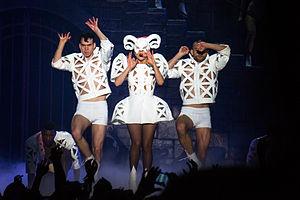
Lady Gaga est une chanteuse américaine, auteure-compositrice-interprète. Sa première tournée a été effectuée en 2009. À travers plus de 484 dates, elle a depuis vendu de 5 millions de billets de concerts à travers le monde, selon Live Nation. Ses tournées, The Monster Ball Tour et le Born This Way Ball figurent parmi les plus lucratives de tous les temps.
Bad Romance est une chanson de l’artiste américaine Lady Gaga. Il s’agit du premier single issu de son deuxième album studio, The Fame Monster. Le morceau est produit par le producteur marocain RedOne. Il est inspiré de la paranoïa que Gaga a vécu lors de sa première tournée, au début de 2009. Après le piratage de la version démo du morceau, Gaga interprète pour la première fois la chanson, lors de la semaine parisienne de la mode, au défilé printemps/été du styliste Alexander McQueen, le 6 octobre 2009. Cet événement est suivi par la sortie de la pochette officielle du single. Composée avec un tempo similaire aux précédents singles de Gaga, Bad Romance comporte une transition musicale parlée et des refrains. Le titre est écrit par Gaga lors de sa tournée The Fame Ball Tour et est associé à la musique allemande techno-house. Au niveau des paroles, elle évoque l’existence d'un amour avec son meilleur ami.